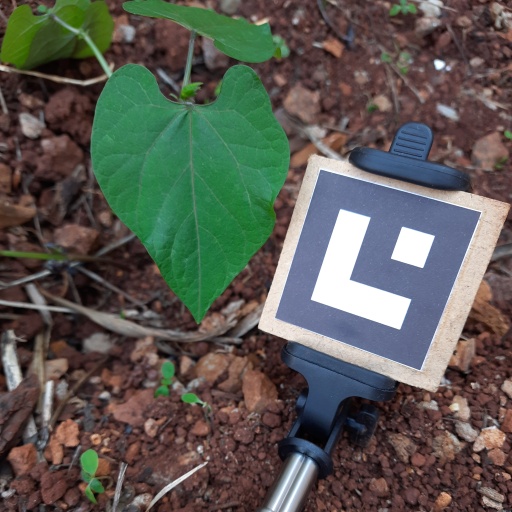
Observations: wavy surface, no eating holes, under shade